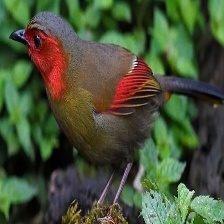
Species: SCARLET FACED LIOCICHLA
Scientific name: LIOCICHLA RIPPONI